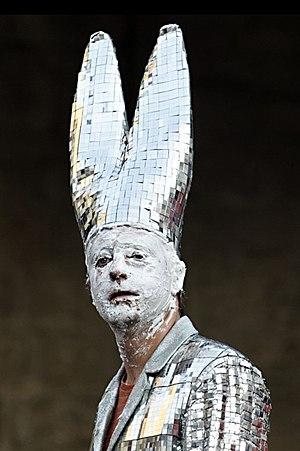
Pascal Rénéric dans ""Au moins j'aurai laissé un beau cadavre"""
Pascal Rénéric, né à Paris le 1ᵉʳ mai 1976, est un acteur et réalisateur français.